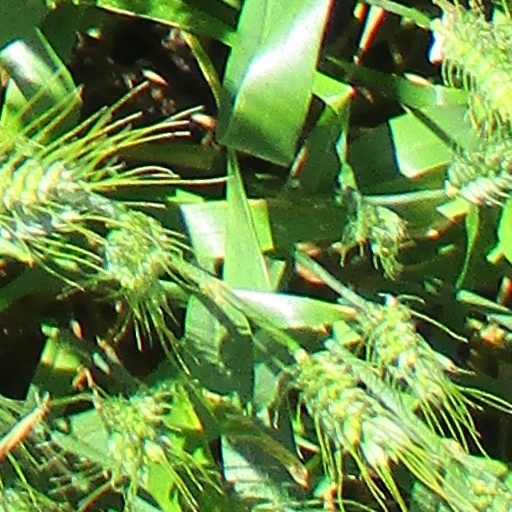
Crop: wheat